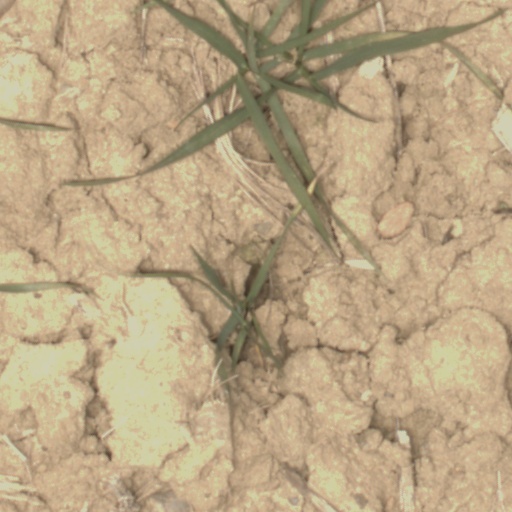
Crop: wheat